Frank Jones Sulloway

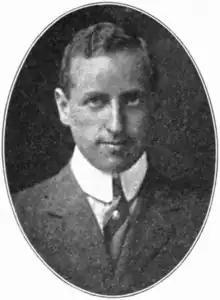

Frank Jones Sulloway (December 11, 1883 – July 22, 1981) was an American tennis player active in the early 20th century.